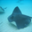
Label: ray